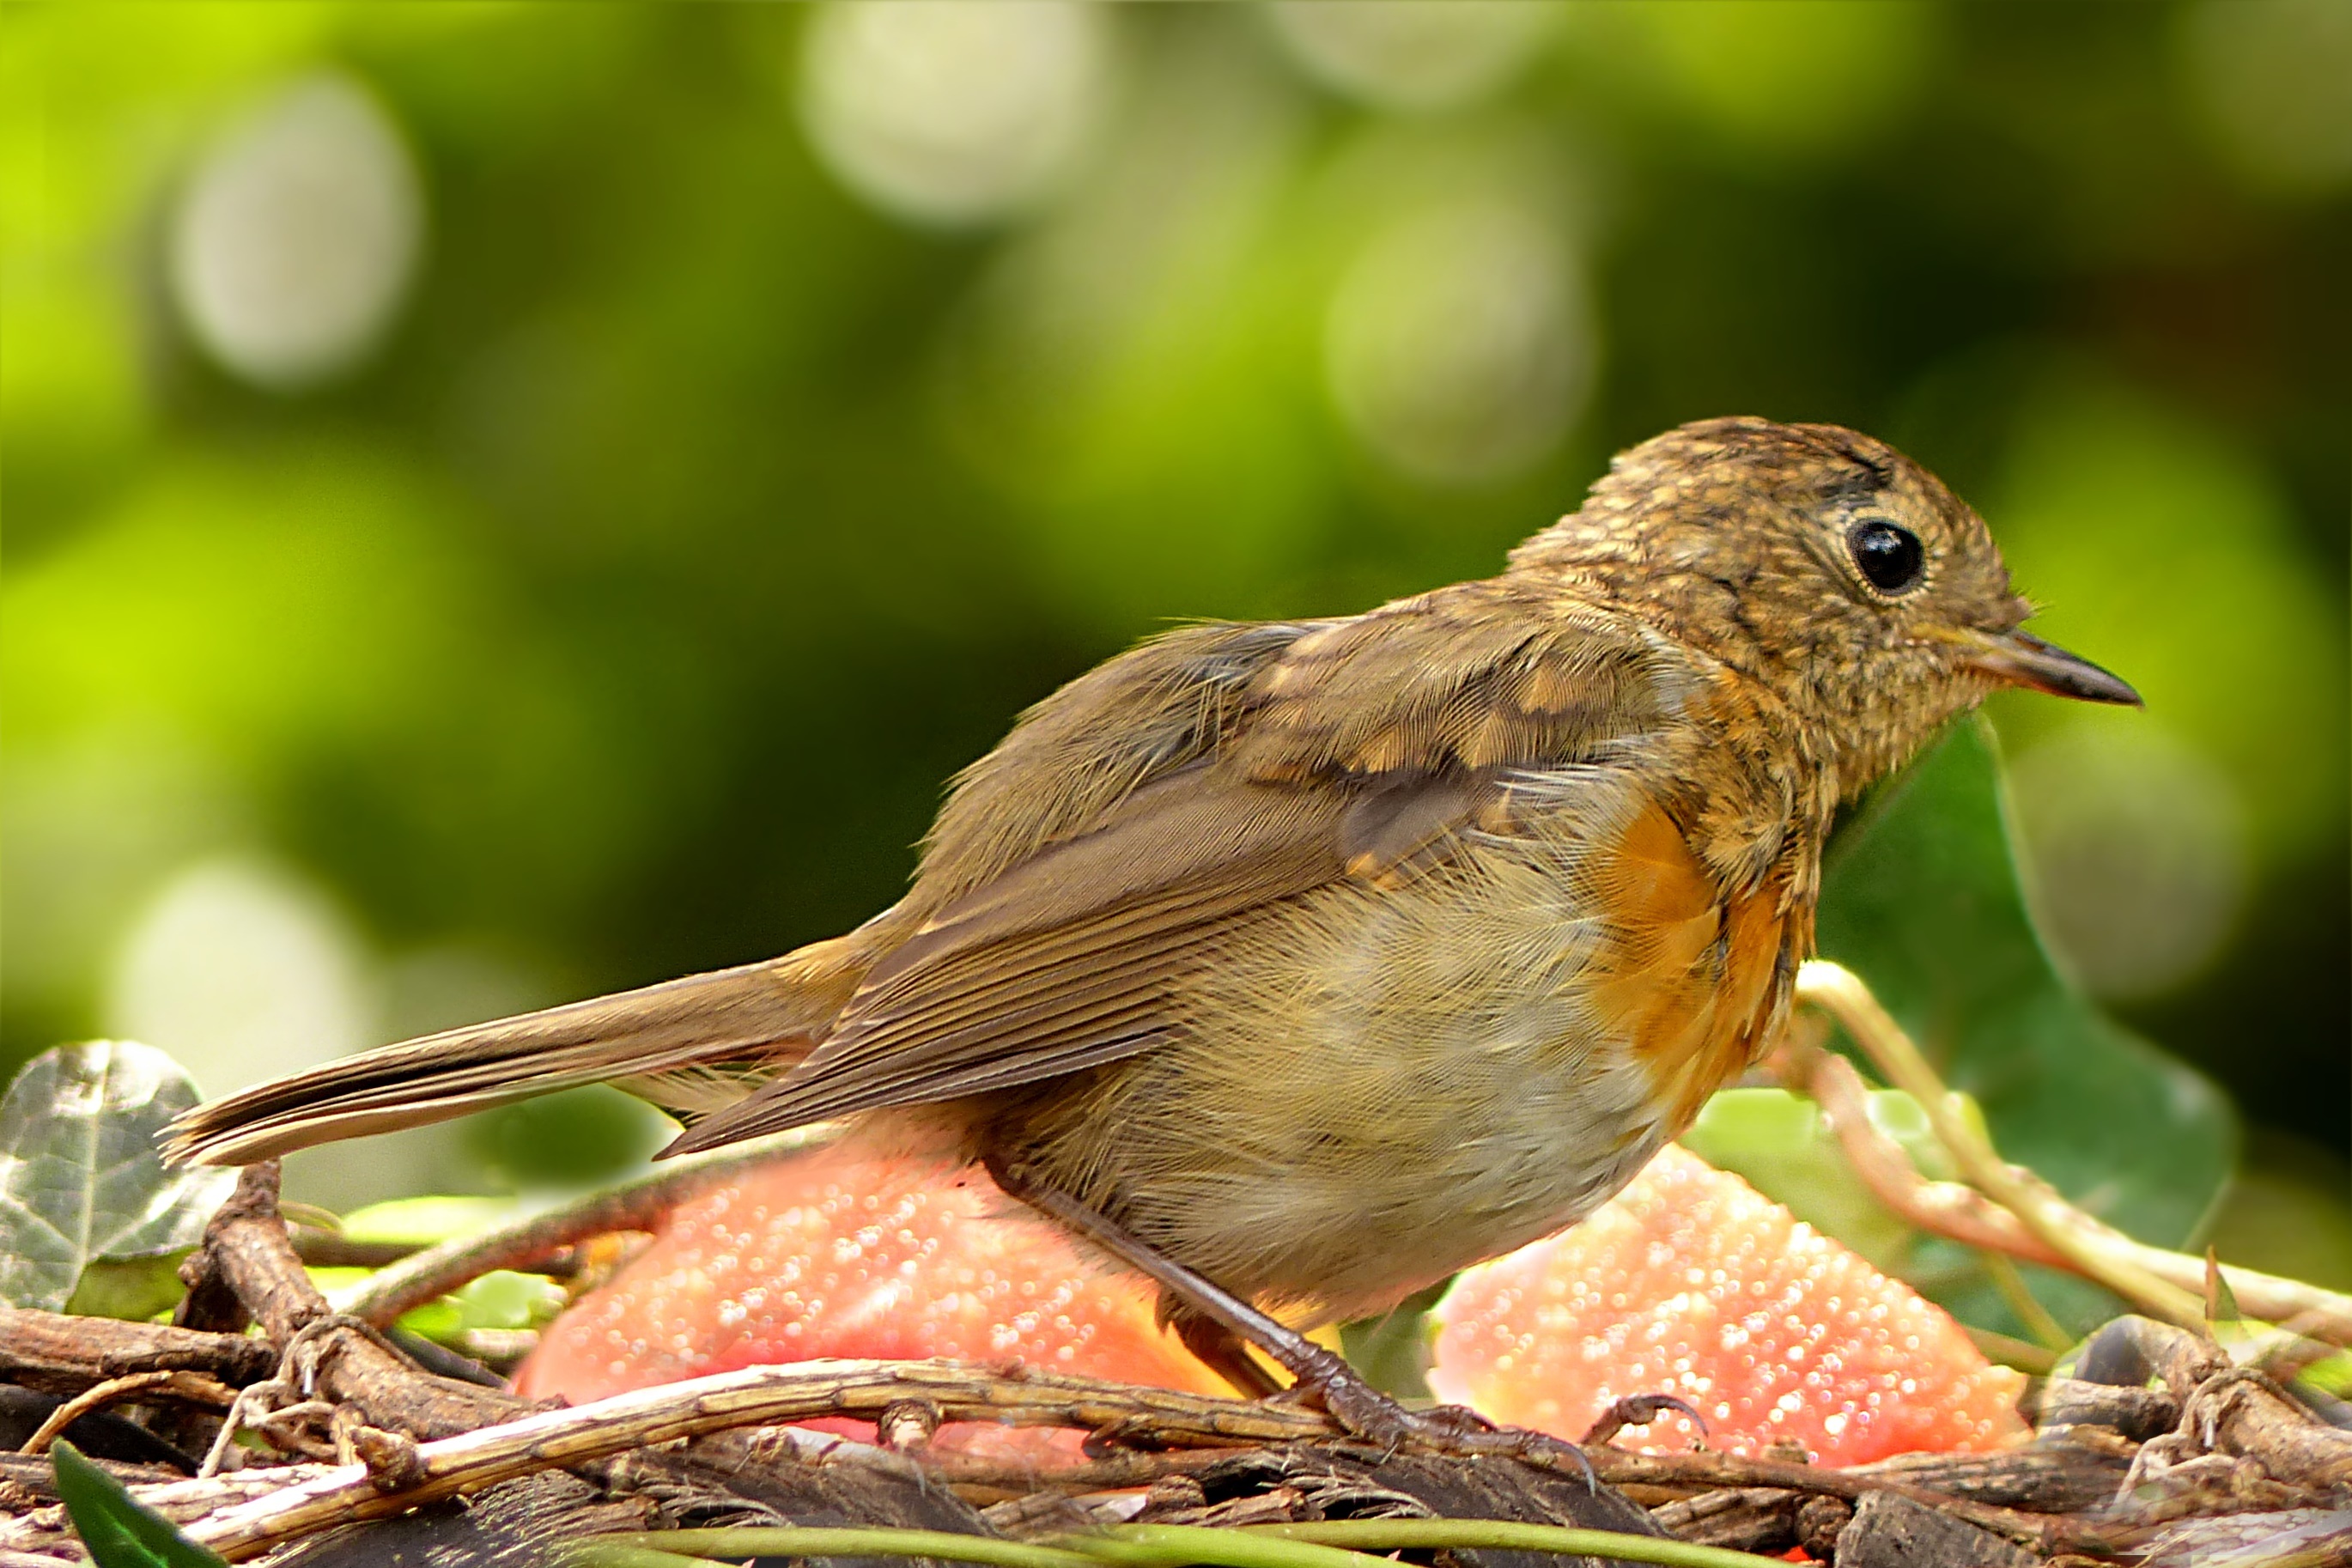
nature, branch, bird, wildlife, young, beak, garden, robin, fauna, close up, vertebrate, sparrow, finch, foraging, brambling, wren, house sparrow, erithacus rubecula, old world flycatcher, perching bird, emberizidae, nightingale, ortolan bunting, european robin